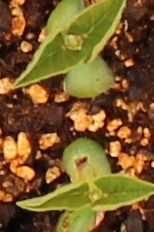
Label: Soybean